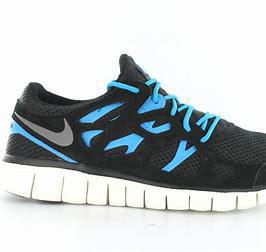
Brand: Nike
Model: Free Run 2